Ford World Rally Team

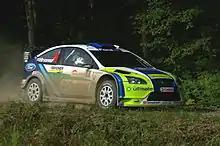
Mikko Hirvonen at the 2006 Rally Japan.

The 2005 season saw Ford take on two relatively inexperienced drivers; Finn Toni Gardemeister and Czech Roman Kresta. Gardemeister achieved podiums at the Monte Carlo Rally, Rally Sweden, Acropolis Rally and the Tour de Corse. Kresta's best individual rally result was sixth, which he achieved on five events. The duo respectively finished in 4th and 8th places in the drivers' championship standings. The team also successfully introduced its 2006 car, the Ford Focus RS WRC 06 at the final rally of the year in Australia, where despite a few teething troubles, it was immediately quick as Gardemeister and Kresta both achieved a fastest stage time during the rally.